Telephone number

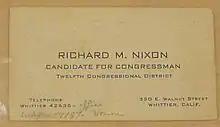
A business card from Richard Nixon's first Congressional campaign in 1946. His telephone number can be seen as "Whittier 42635".

Charles Williams Jr. owned a Boston shop where Bell and Watson made experiments and later produced their telephones. This equipment company was purchased by Western Electric in 1882 and Williams became manager of this initial manufacturing plant until retiring in 1886, remaining a director in Western Electric. His residence was phone number 1 and his shop was phone number 2 in Boston.